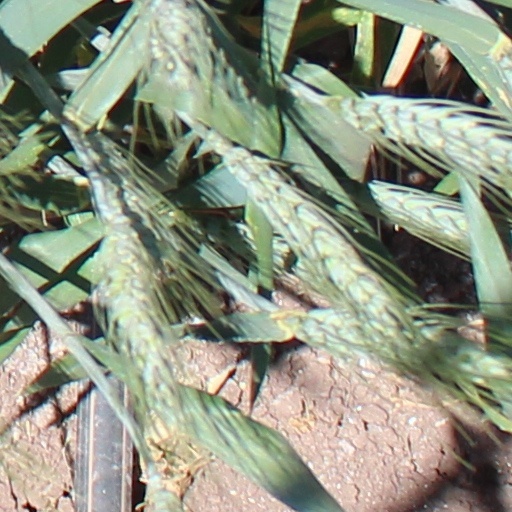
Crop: wheat